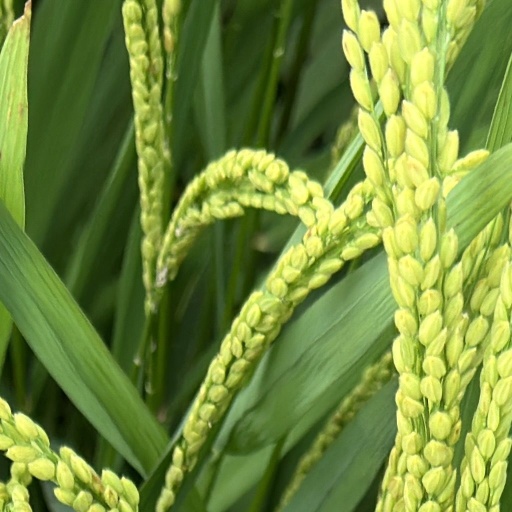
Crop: rice